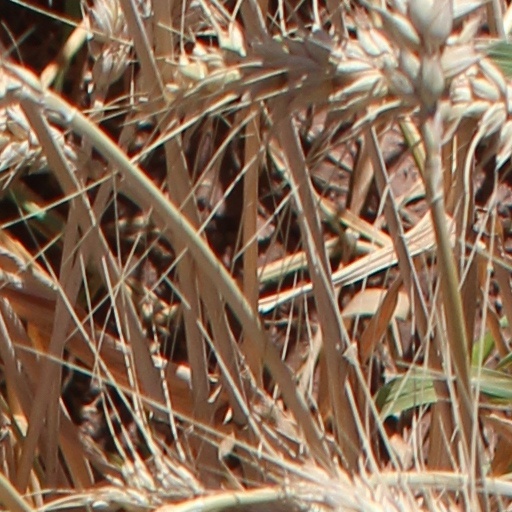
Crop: wheat